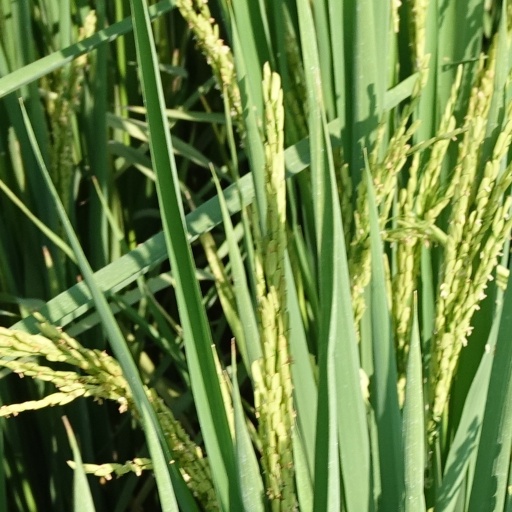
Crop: rice